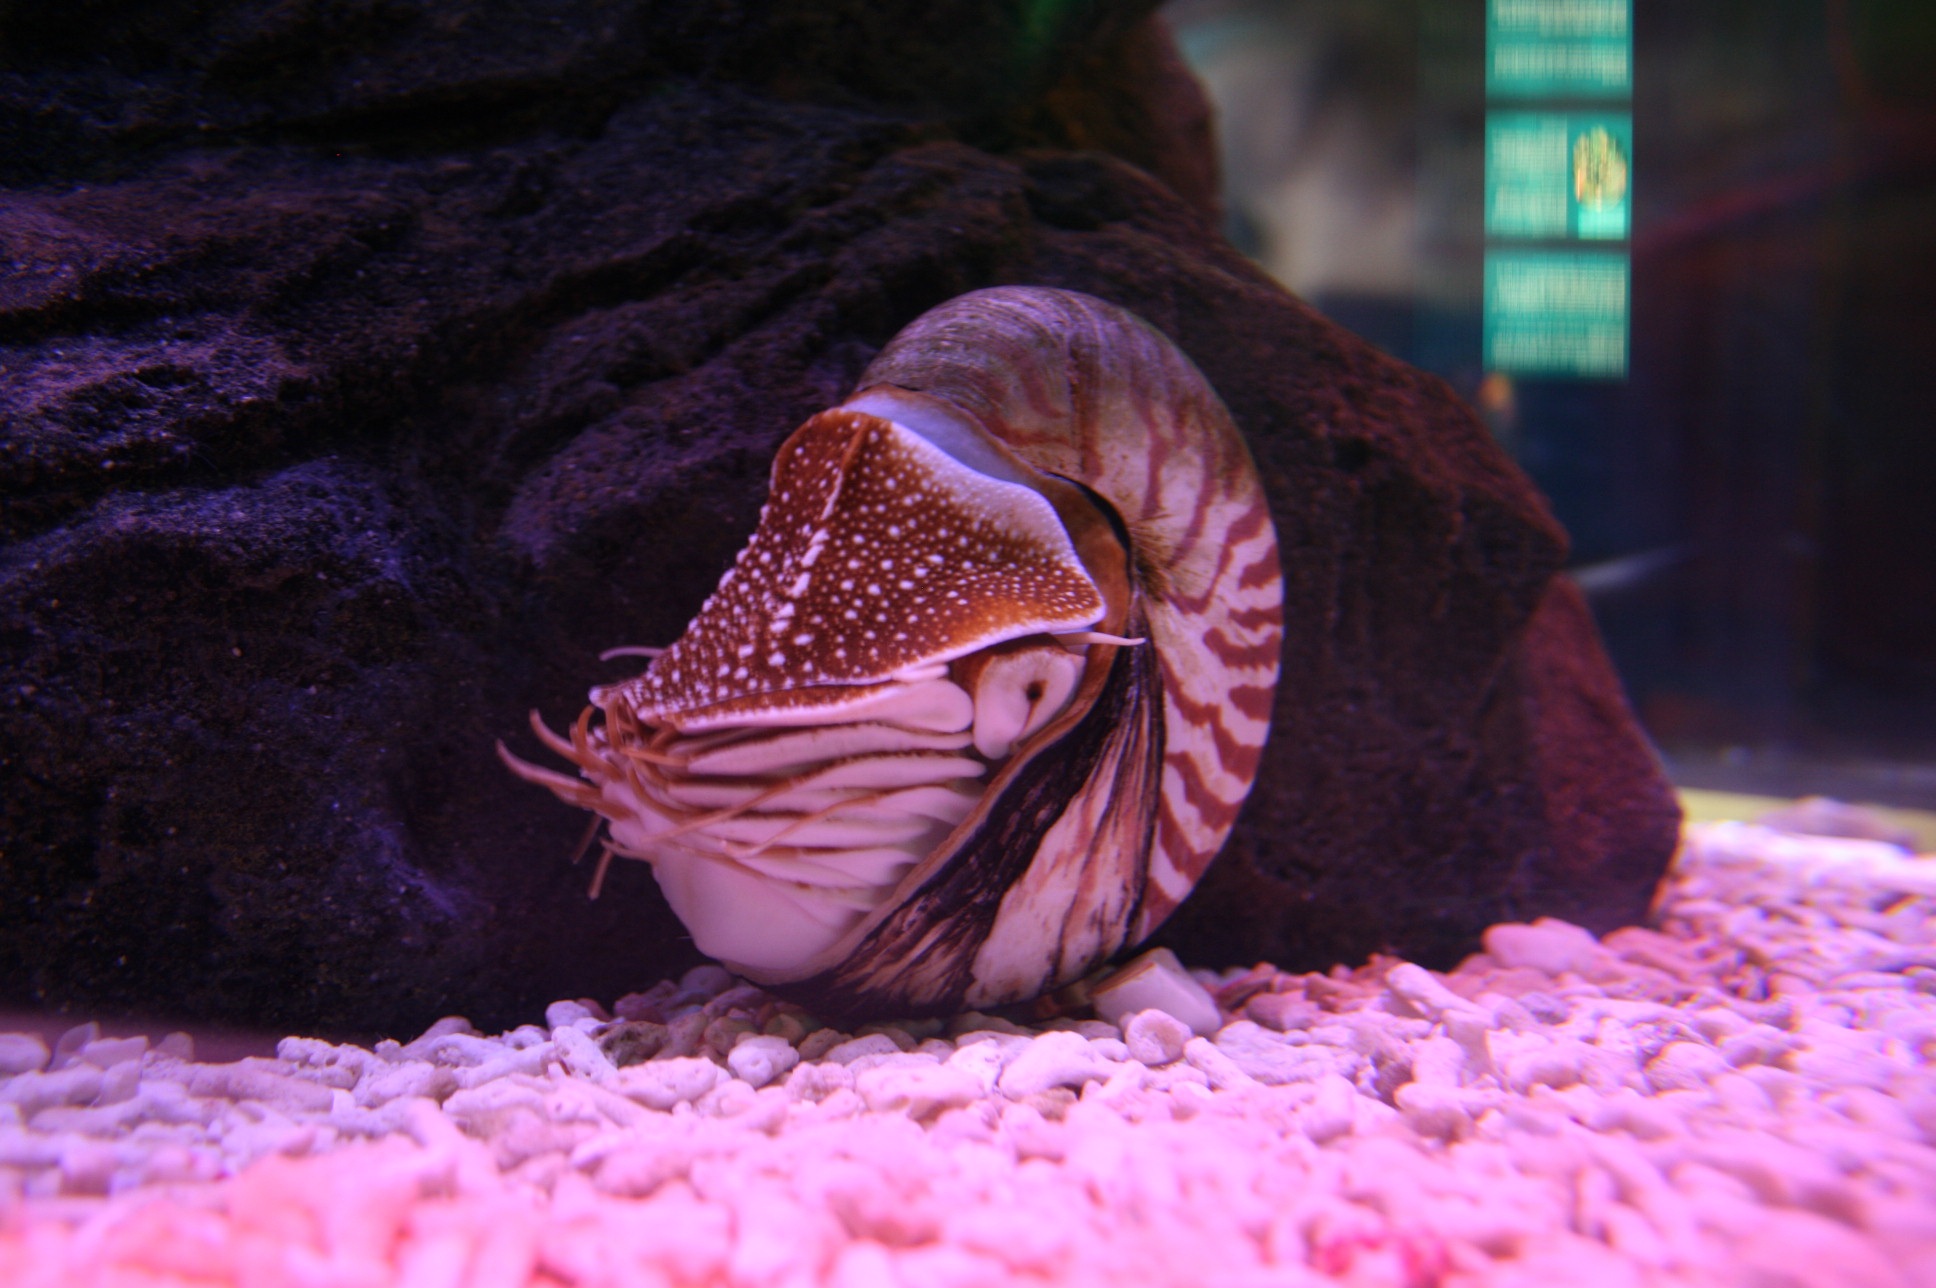
fish, close up, aquarium, marine, nautilus, organism, marine biology, coral reef fish, nautilida